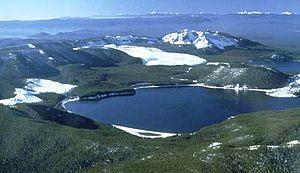
Le monument national volcanique de Newberry est un monument national américain qui inclut la zone autour du cratère Newberry dans le centre de l'État de Oregon. Il est créé le 5 novembre 1990 par le président George H. W. Bush.
Le cratère Newberry est un volcan endormi culminant à 2 435 mètres au pic Paulina dans le centre de l'Oregon, au Nord-Ouest des États-Unis. Son sommet est occupé par une large caldeira abritant deux vastes lacs. Il fait partie de la chaîne des Cascades. Il est classé monument national au sein de la forêt nationale de Deschutes. Ses coulées de lave, dont plusieurs ont moins de 12 000 ans, ont fourni de l'obsidienne pour la confection d'outils rudimentaires aux premiers autochtones. Le site est désormais prisé pour le tourisme.